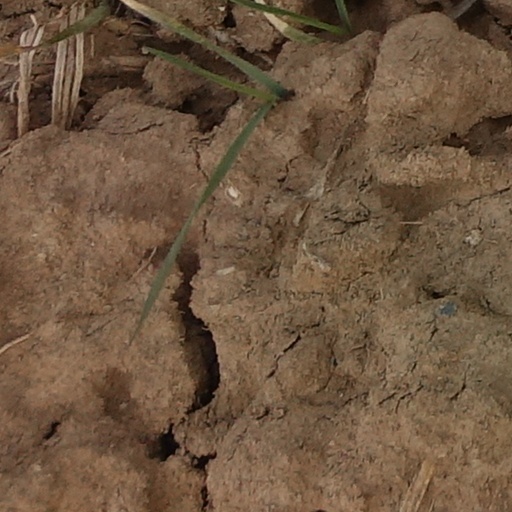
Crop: wheat